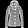
Label: Coat